History of Chiapas

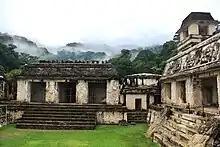
The Palace at Palenque

Mayan civilization began in the pre-Classic period as well, but did not come into prominence until the Classic period (300–900 CE). Development of this culture was agricultural villages during the pre-Classic period with city building during the Classic as social stratification became more complex. The Mayans built cities on the Yucatán Peninsula and west into Guatemala. In Chiapas, Mayan sites are mostly concentrated along the state's borders with Tabasco and Guatemala, near Mayan sites in those entities. Most of this area belongs to the Lacandon Jungle.